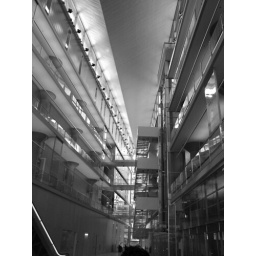
It rises four stories high, and feels like two separate buildings connected by a span of plastic and glass.